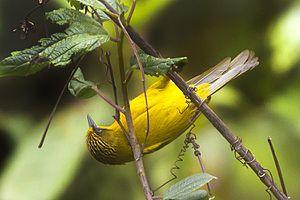
Le sanctuaire de la vie sauvage de Pangolakha est l'un des sanctuaires de vie sauvage de l'Inde. Il se trouve dans se trouve dans le Sikkim, état himalayen du nord de l'Inde.